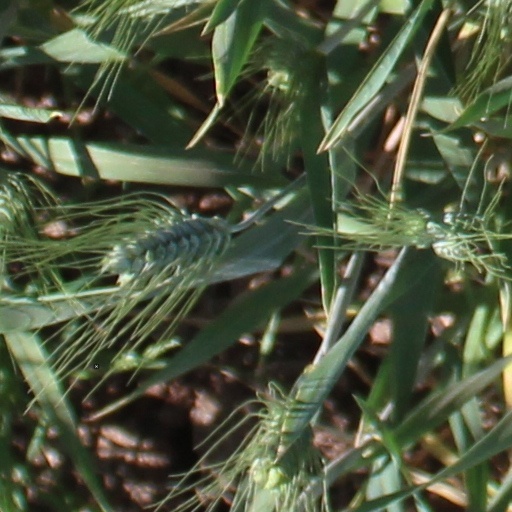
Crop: wheat